Shrewsbury Abbey

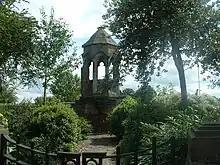
The old refectory pulpit

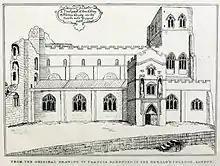
Sketch of Shrewsbury Abbey, 1658, by Francis Sandford. The third level, the then surviving clerestory, is clearly visible beneath the roof. There are also significant remains of the conventual buildings, which had been mined for repair materials in 1649.

Evidence from the reign of King Henry VIII seems to show the abbey suffering from neglect and maladministration in its later years. Abbot Richard Lye lavished the resources of the monastery on his own family. On 25 October 1508 he granted to his sister Joan and her husband, John Copeland, a large weekly ration of bread and ale, twelve wagonloads of wood annually from Lythwood, and tithes of corn and hay from the townships of Prescott and Stanwardine in the Wood in Baschurch parish. They also received property: a dwelling house and a shop in Shrewsbury, and meadowland and another home in Colneham. It seems that this generosity with others' property had gone on for some time, as they were also given the reversion of further meadowland then occupied by Joan and the abbot's father, Lodovic Lye. The gifts were limited to Joan's lifetime, apart from the shop and houses, which were to pass to her husband for his lifetime if he survived her. Episcopal visitations from the time of Abbot Richard Baker complain of unpaid debts, poor accounting, buildings in decay and land leased without consulting the chapter. This apparently refers to the grants to Joan and John Copeland, which had been made nominally on behalf of abbot and convent together. The infirmary was in ruins and Thomas Butler, the subprior, had taken its glass for his own chamber.